Aoto Station

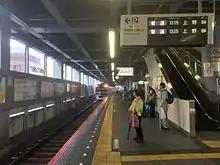
Station platform 2 and a train, 2019

The station has two island platforms on different levels. The top level platform is for down trains (for Narita etc.) and the middle level platform is for up trains (for Ueno etc.). Down trains from the Keisei Oshiage line arrive at platform 3 and down trains from the Keisei main line arrive at platform 4.